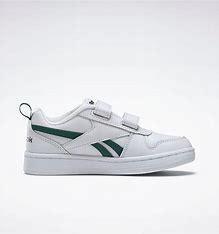
Brand: Reebok
Model: Royal Prime 2